James Clarence Mangan

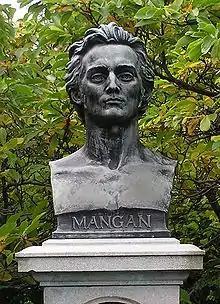
Memorial bust of Mangan in St. Stephen's Green, sculpted by Oliver Sheppard

James Clarence Mangan, born James Mangan (1 May 1803 – 20 June 1849), was an Irish poet. He freely translated works from German, Turkish, Persian, Arabic, and Irish, with his translations of Goethe gaining special interest. Starting around 1840, and with increasing frequency after the Great Famine began, he wrote patriotic poems, such as "A Vision of Connaught in the Thirteenth Century". Mangan was troubled, eccentric, and an alcoholic. He died early from cholera, amid the continuing dire conditions of the Famine. After his death, Mangan was hailed as Ireland's first national poet and admired by writers such as James Joyce and William Butler Yeats.